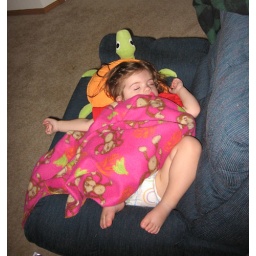
Cute sleeping Abby. she grabbed her turtle pillow, banky and paci and got herself in the chair and fell asleep. :)